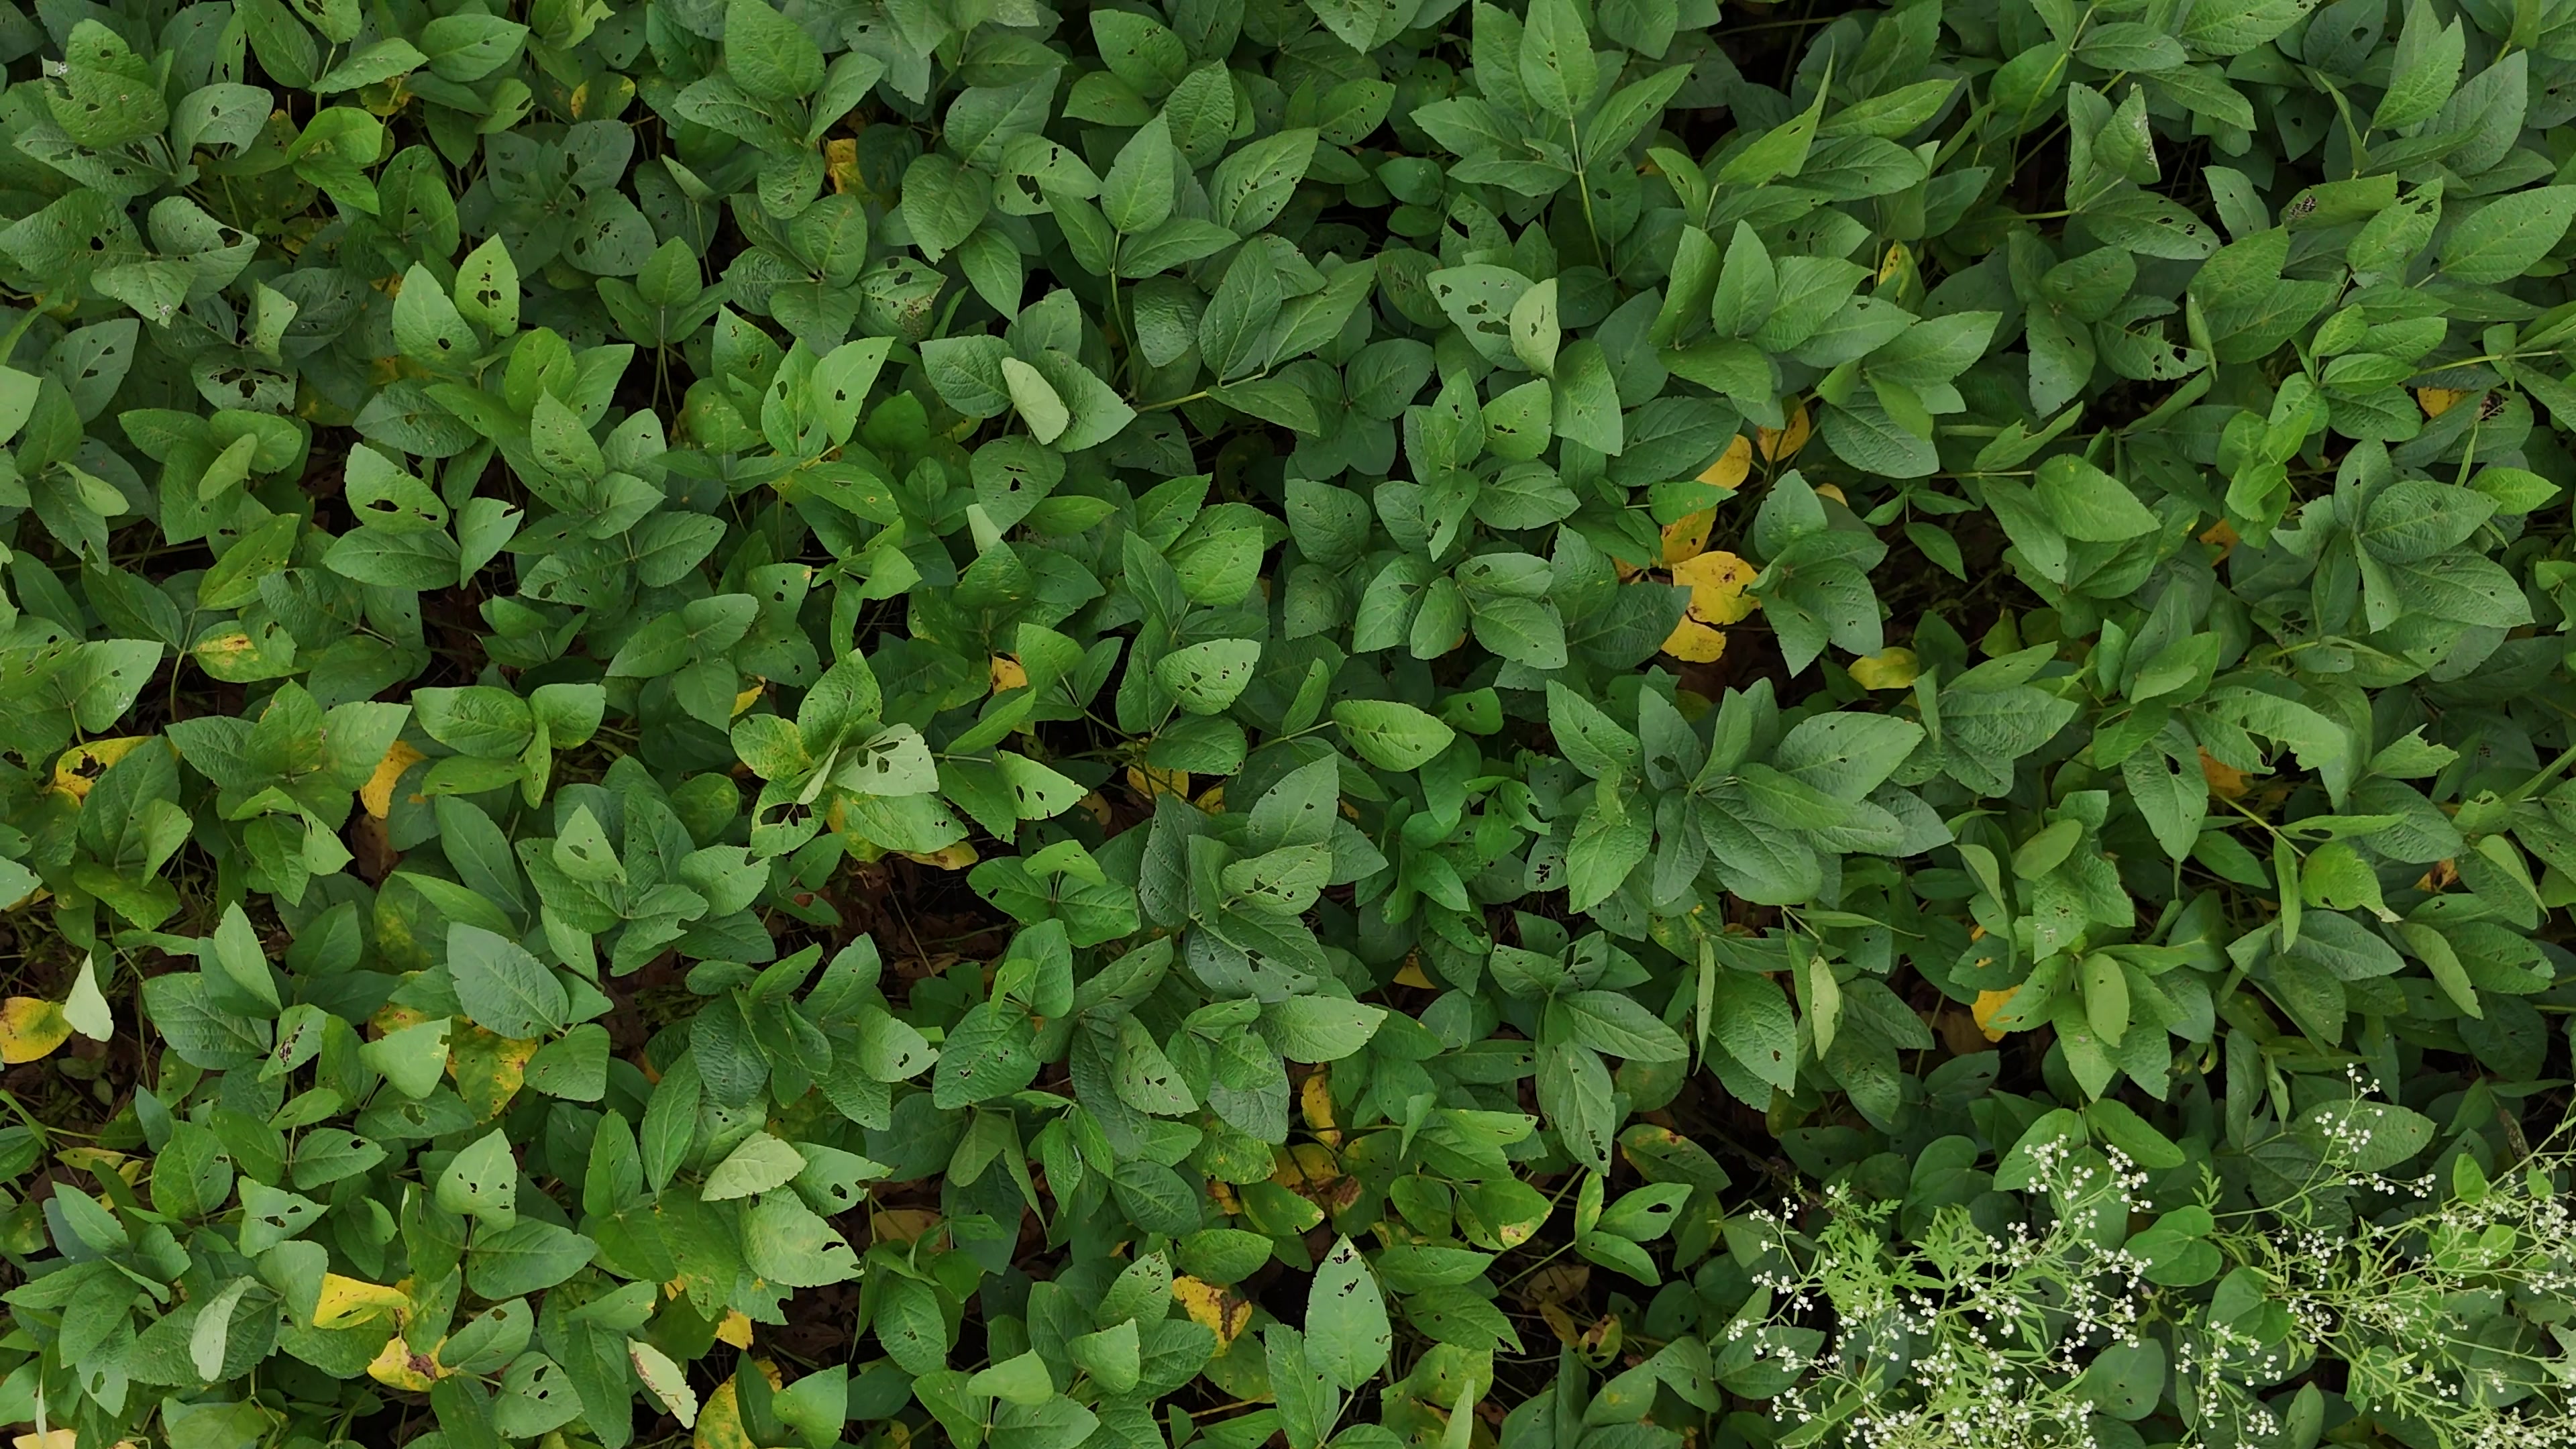
Label: Rust